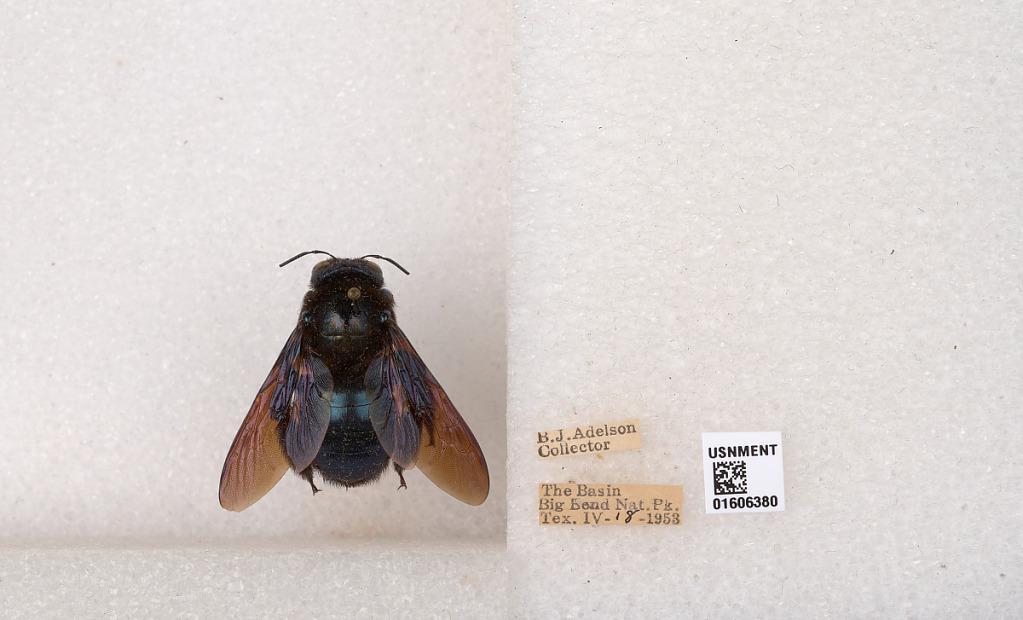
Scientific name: Xylocopa (Xylocopoides) californica arizonensis Cresson
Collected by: Adelson
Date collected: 1953-4-18
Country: United States
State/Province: Texas
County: Brewster
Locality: The Basin, Big Bend Nat. Pk.